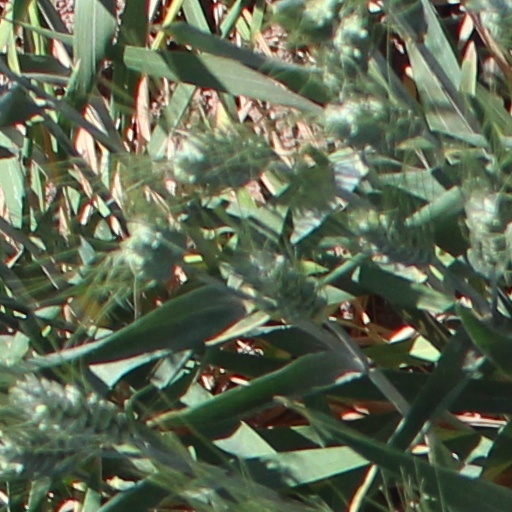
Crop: wheat